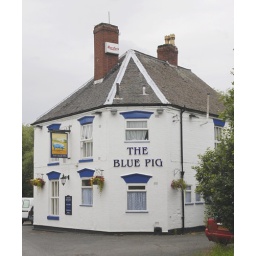
This public house is situated by the Trench Pool and close to the A442 Eastern Primary road in Telford.